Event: Nepal Earthquake
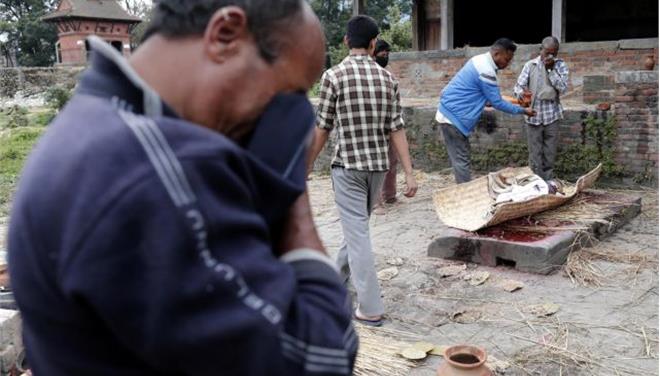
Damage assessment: no_damage